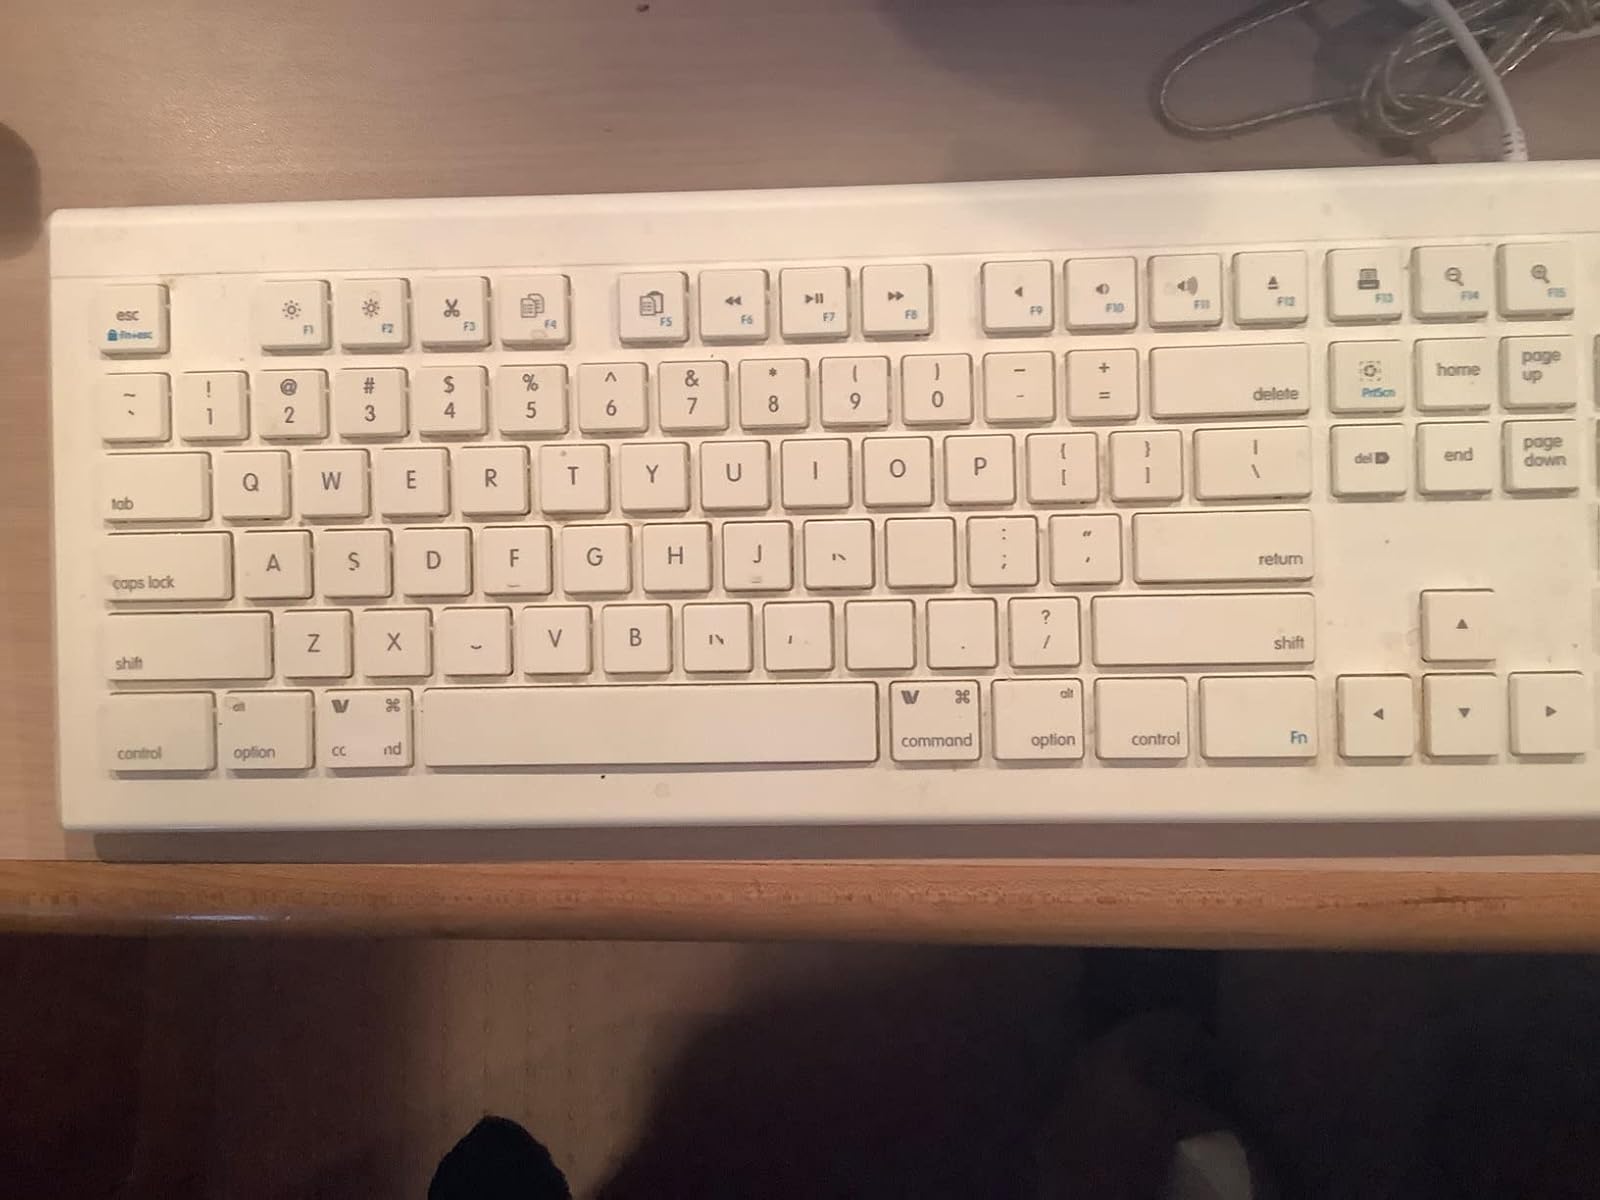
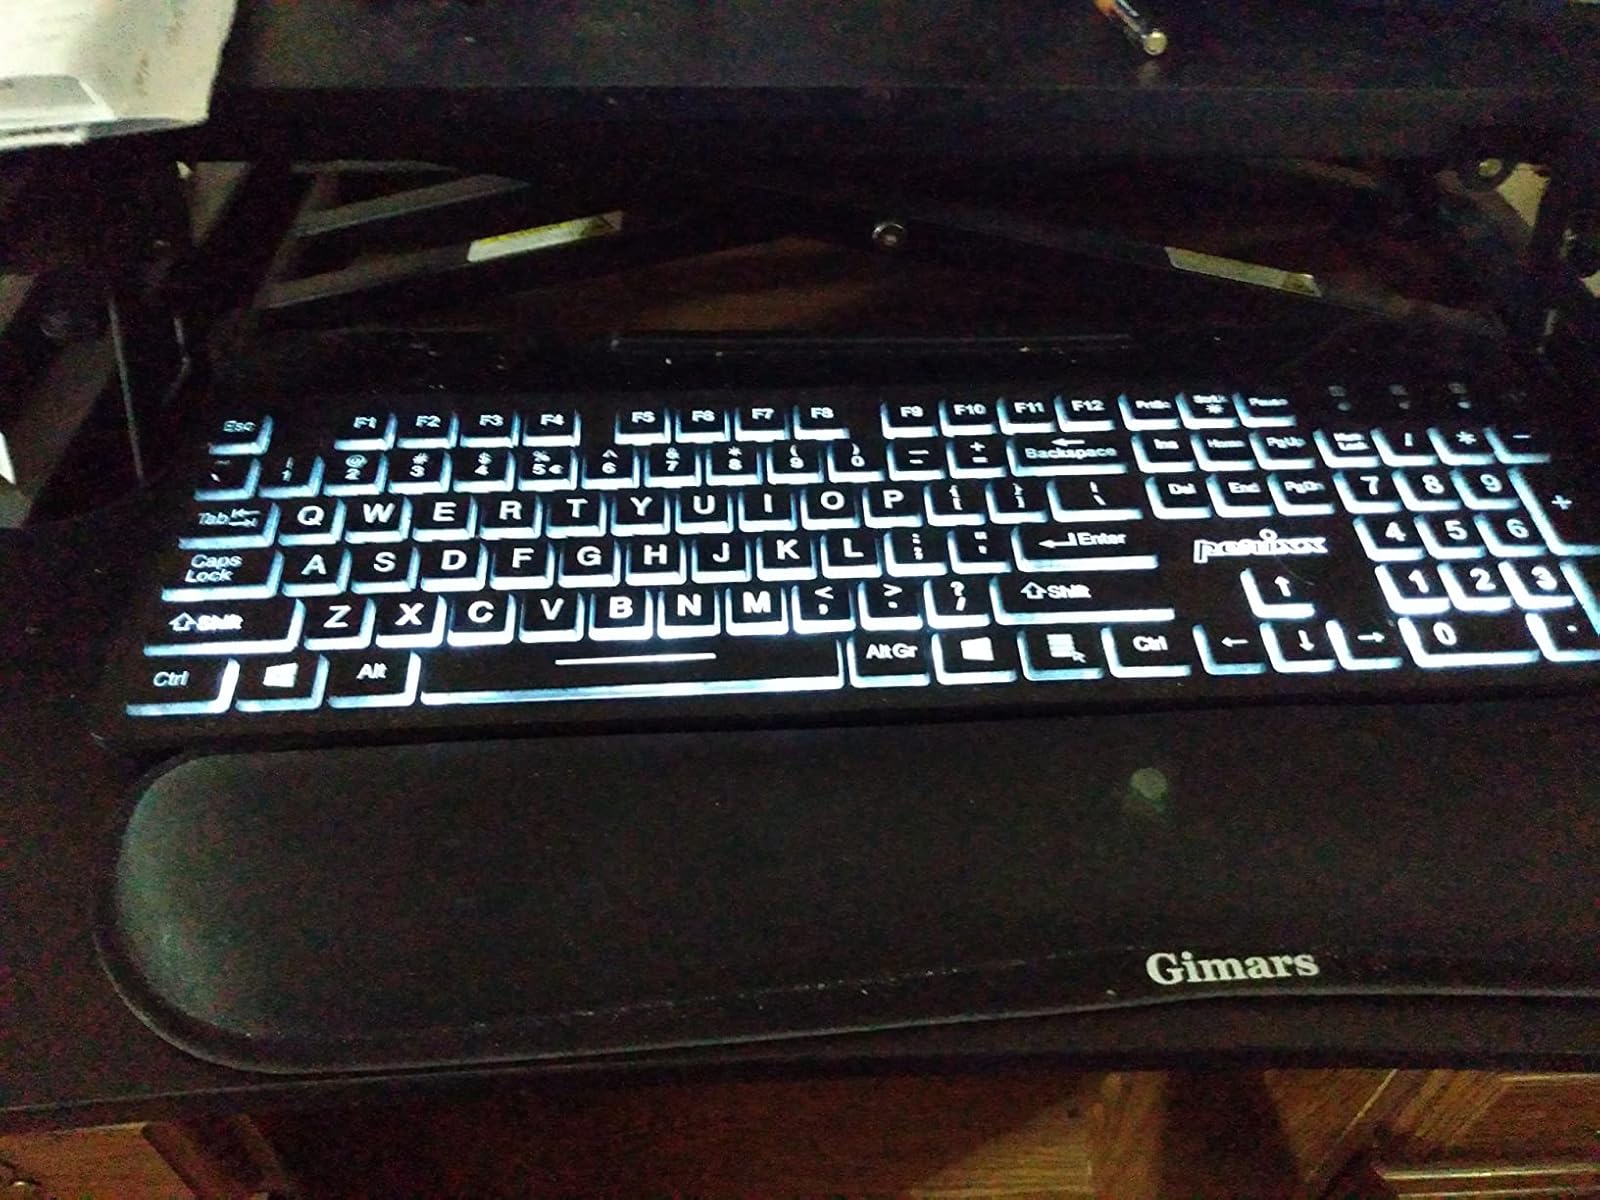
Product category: keyboard
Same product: no